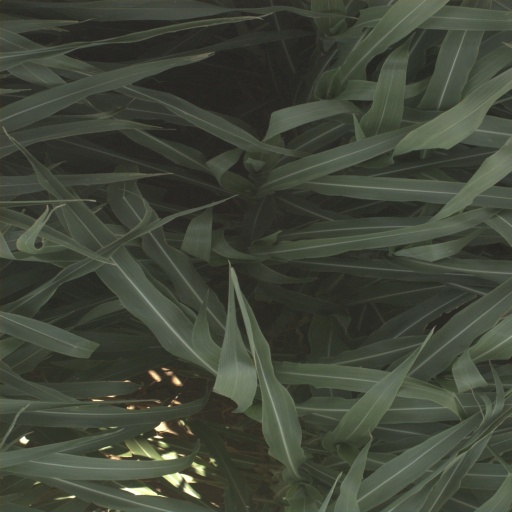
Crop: sorghum